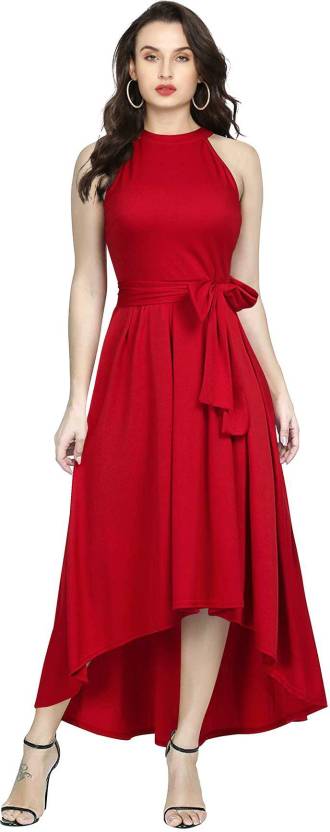
Product: Women Drop Waist Red Dress
Price: ₹399
Colors: Red
Pattern: Solid
Description: Imported Knitted (Strachable) fabric Comfortable to Wear. Occasions: Party, Holiday, Tour, Trip, Daliy Wear, and Special Occasions, Like Some Parties etc. We do believe Fashion2wear does more than a supplier in women clothing. It also contributes its efforts to healthy and comfortable life-style.Fashion2wear is simple but not common place. join us now, simply bringing the latest fashion worldwide to your doorstep! Very nice quality dress, worth every dime. Fits like a glove with soft material to keep you comfortable. Great dress for either day or night depending on how you dress it up! This is a Flared Knee Long Dress Ideal for any Body Type, round neck, knee length, Full Sleeves, stretchable, Regular fit and Flare plain casual dress, suitable to spring summer autumn and winter, suitable to club, party,beach, date and home due to people have different taste in clothing as you know, someone like a slim(snug) fit, someone prefer a little loose (relax) fit, so please choose size according to size chart.